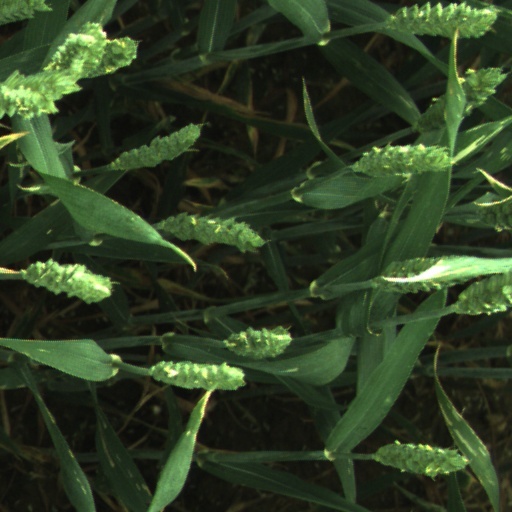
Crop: wheat